Axel Springer SE

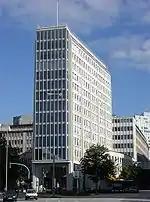
Axel Springer building in Hamburg

In 1946, publisher Hinrich Springer (age 66) and his son Axel Springer (age 34) established the limited company Axel Springer Verlag GmbH. That year saw the launch of the "Nordwestdeutsche Hefte" and the radio and Hörzu, which was originally launched as a radio broadcast but later became a TV magazine as well.